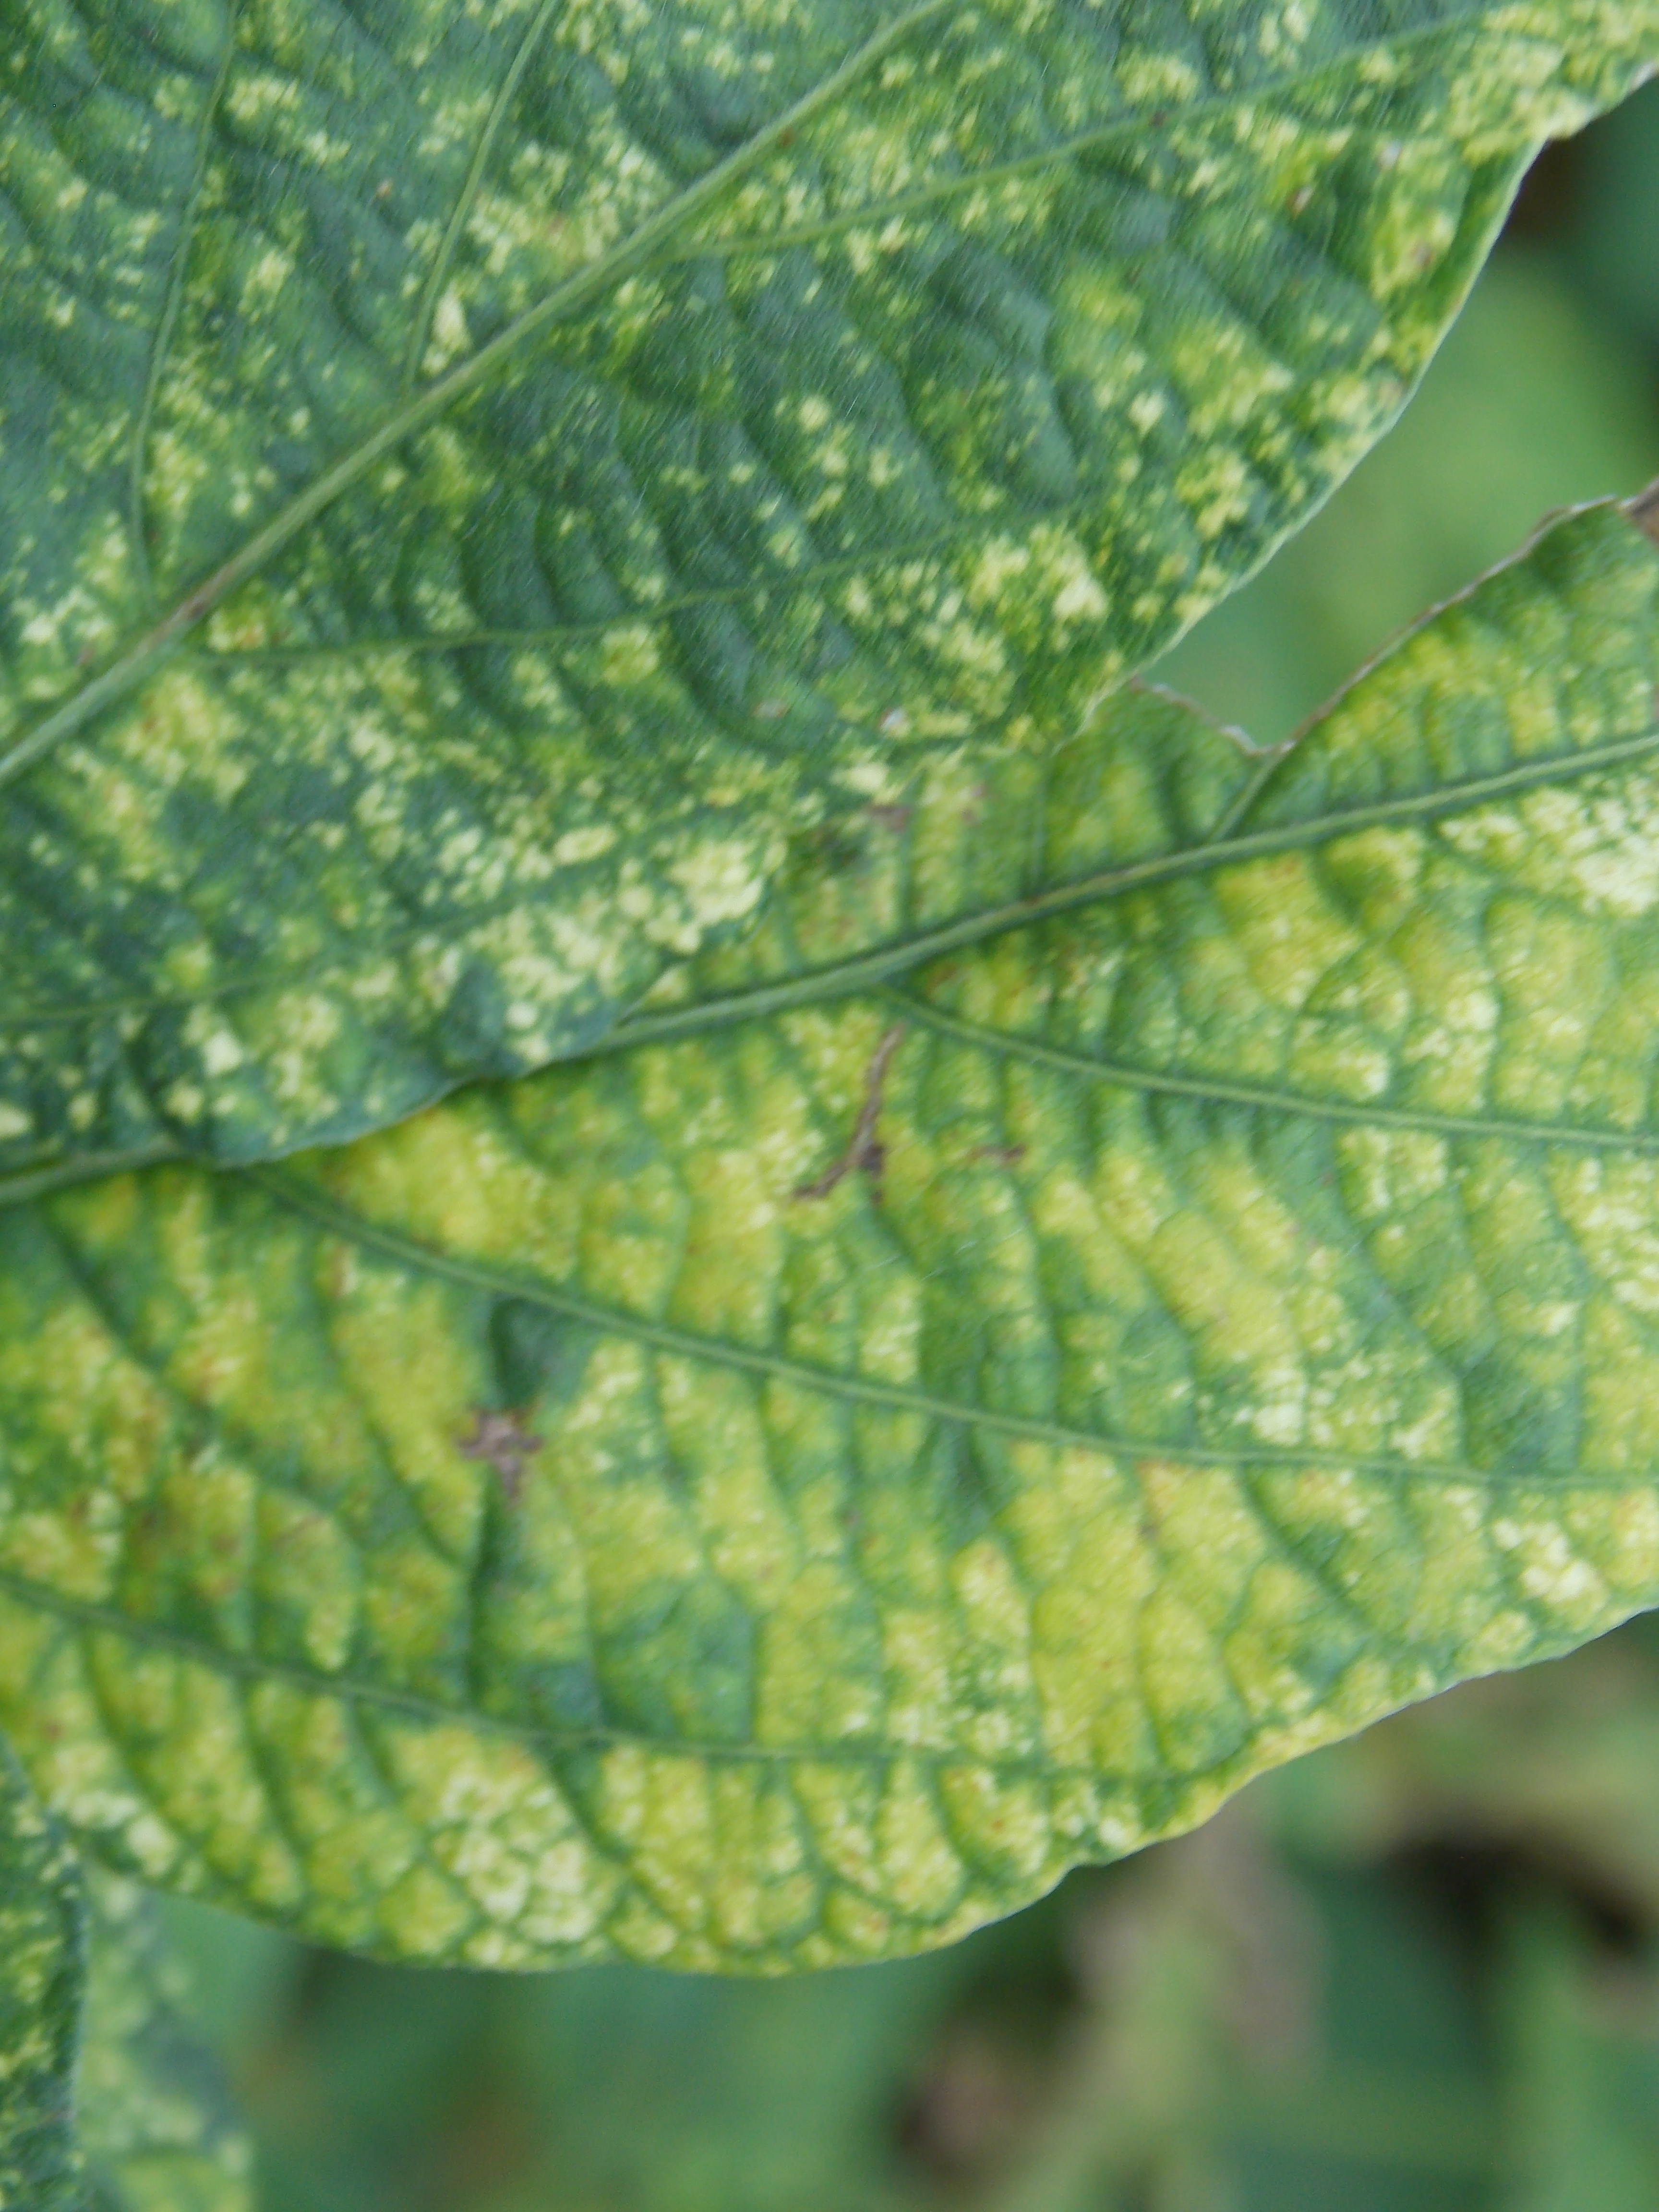
Label: Disease